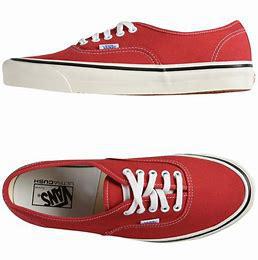
Brand: Vans
Model: Authentic